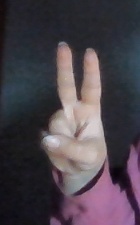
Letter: taa